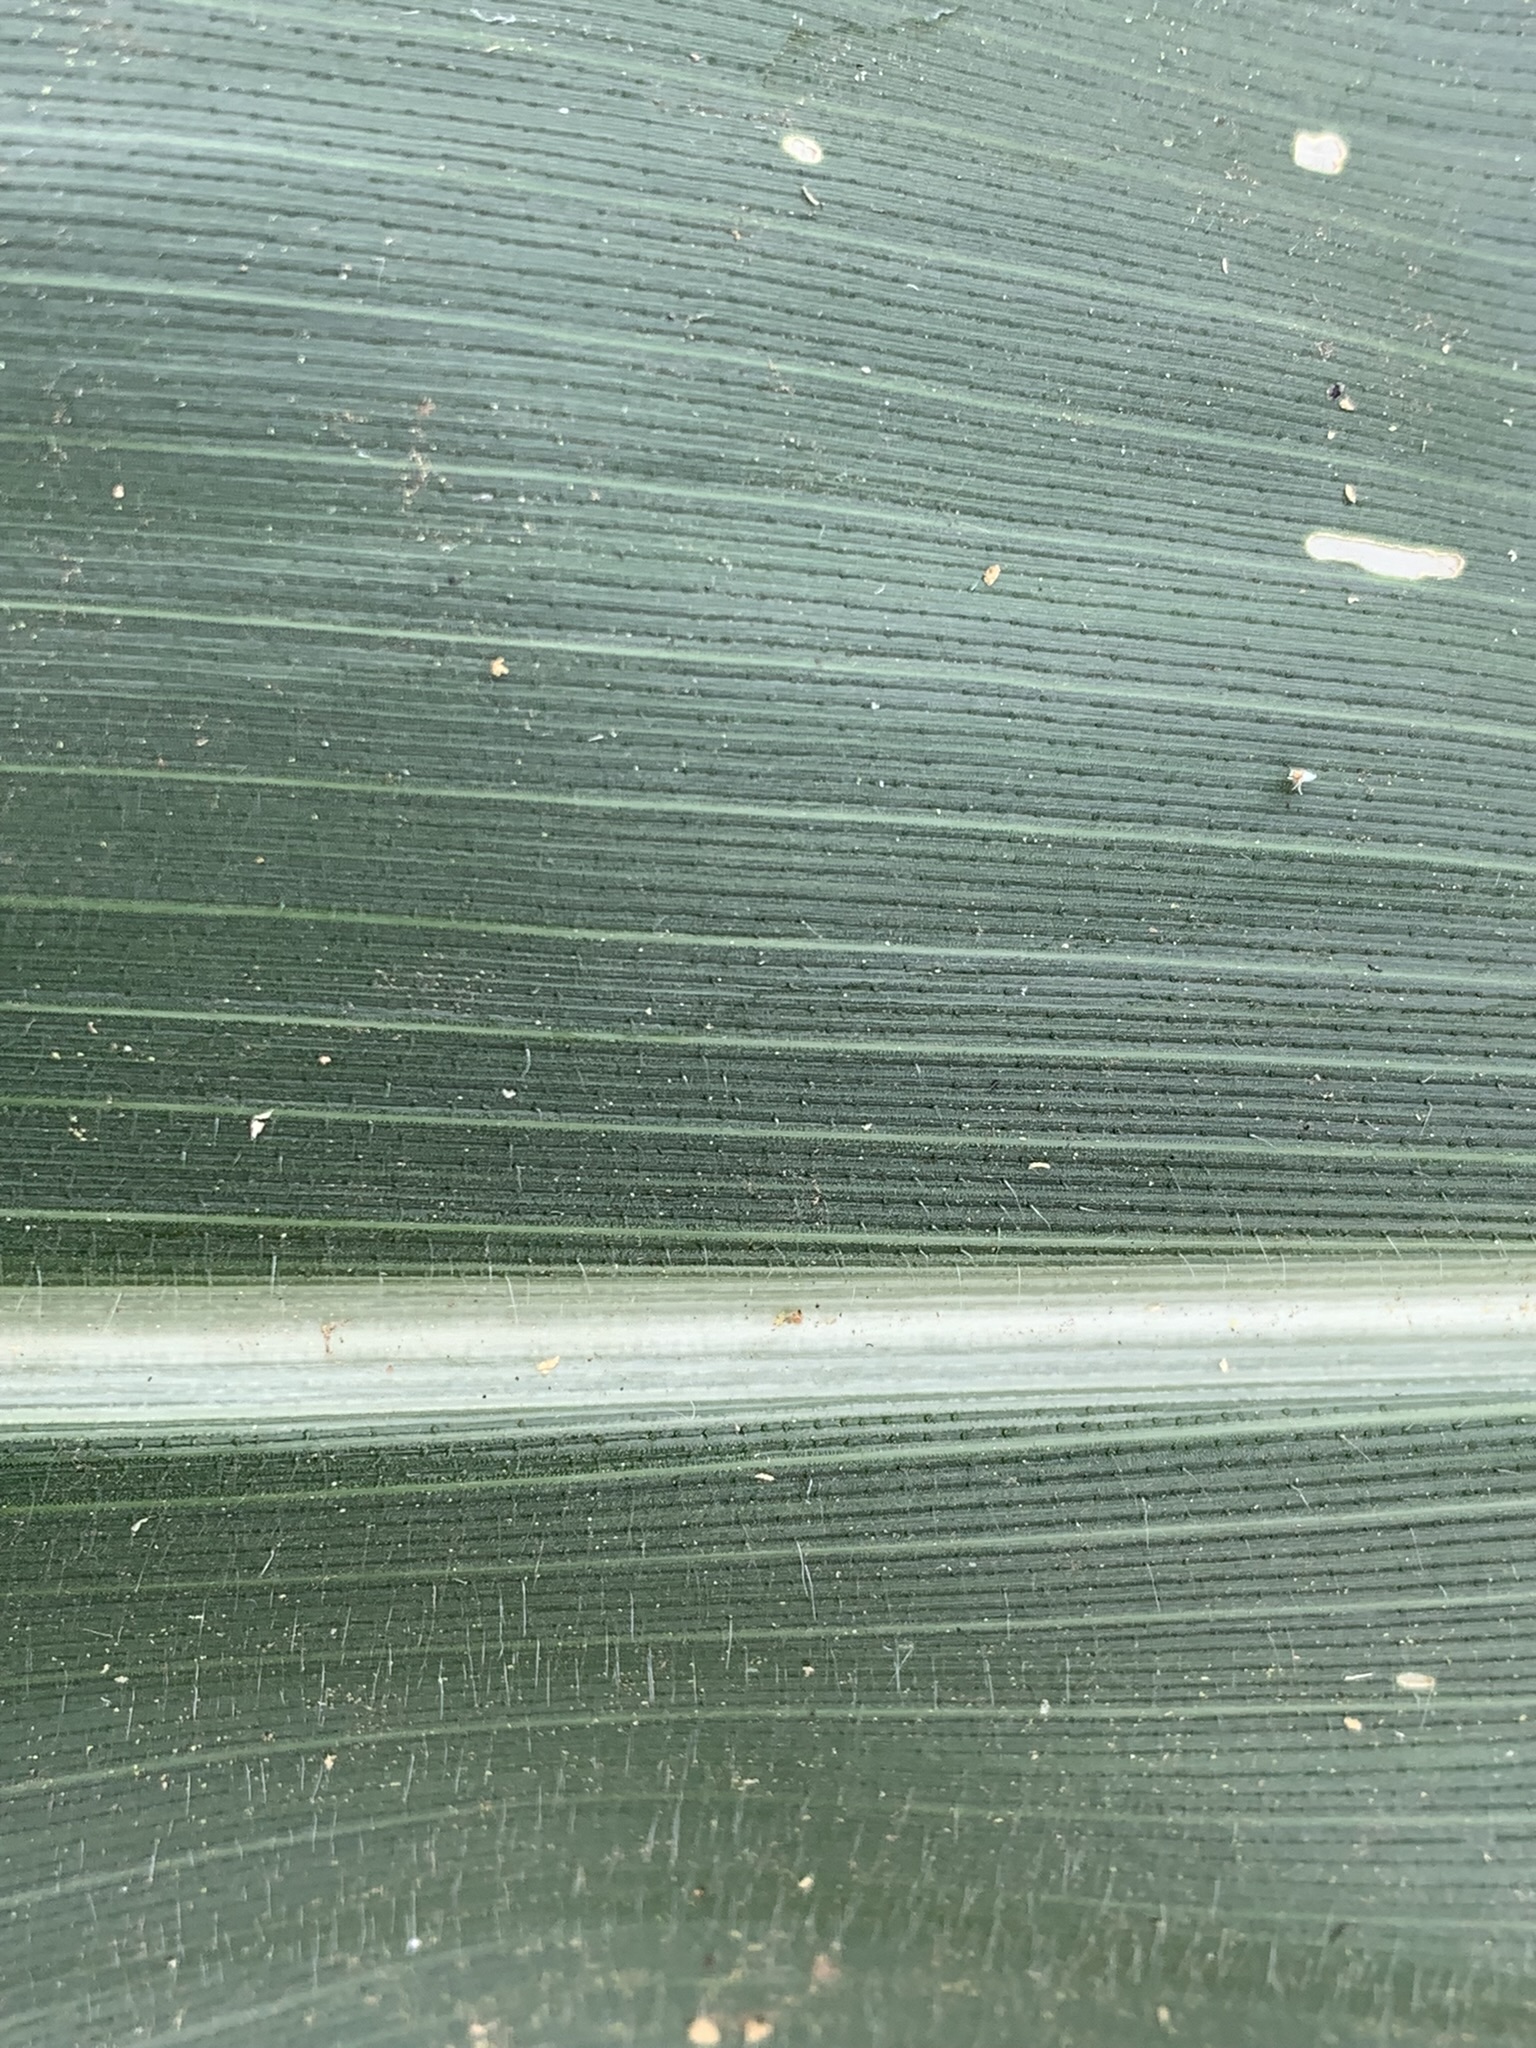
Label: Healthy